Theta Aurigae

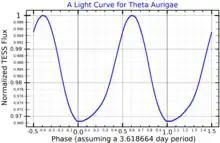
A light curve for Theta Aurigae, plotted from "TESS" data

The primary is classified an Alpha2 Canum Venaticorum type variable star and has a surface magnetic field of about 1 kG. Its projected rotational velocity is , with the star completing a rotation in only 3.6 days. The axis of rotation is inclined by an angle of to the line of sight from the Earth.